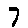
Label: 7